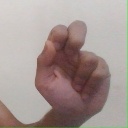
अक्षर: ढ